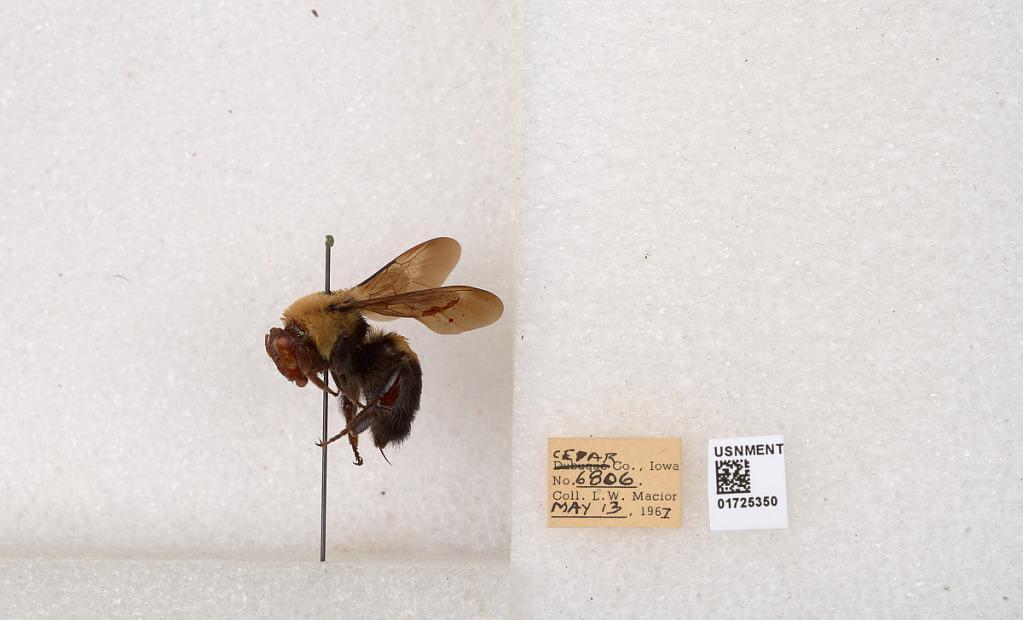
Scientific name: Bombus impatiens Cresson
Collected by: L. Macior
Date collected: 1967-5-13
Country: United States
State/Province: Iowa
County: Cedar
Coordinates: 41.7723, -91.1324